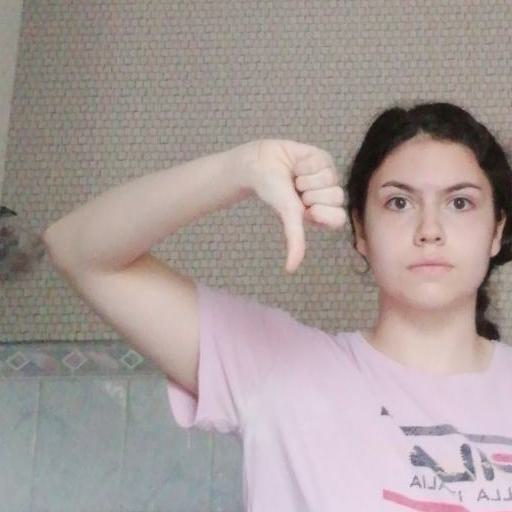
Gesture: dislike